Setouchi Triennale

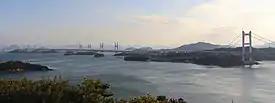

In response to these environmental conditions, coupled with the challenges of aging and decreasing populations in the islands, Tetsuhiro Fukutake, founder of the Okayama-based Fukutake Publishing Co. (later Benesse), met with Chikatsugu Miyake, then-mayor of Naoshima in 1985 to discuss a plan for redeveloping the southern portion of the island as a cultural and educational facility for children. Though Tetsuhiro passed away just months after the meeting, his son Soichiro took on the project, which resulted in the construction of the Naoshima International Camp in 1989. Designed by architect Tadao Ando, who helmed the designs of the major exhibition spaces across the islands, the campground would form the foundation of the Benesse Art Site, the collective title for the Benesse-initiated art projects on Naoshima, Teshima, and Inujima. "Frog and Cat," a large-scale public sculpture by Karel Appel was the first artwork to be installed on the island as part of the Benesse Art Site project in 1989.